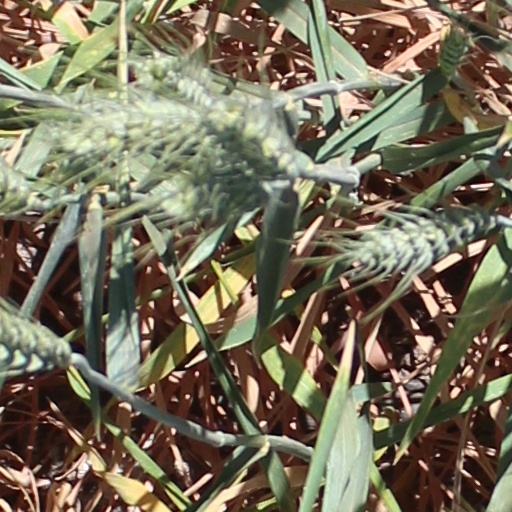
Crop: wheat